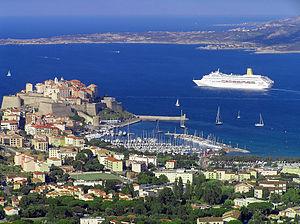
Vue générale de Calvi
Le golfe de Calvi est un golfe de la Mer Méditerranée qui se situe à l'ouest de la ville de Calvi en Haute-Corse.